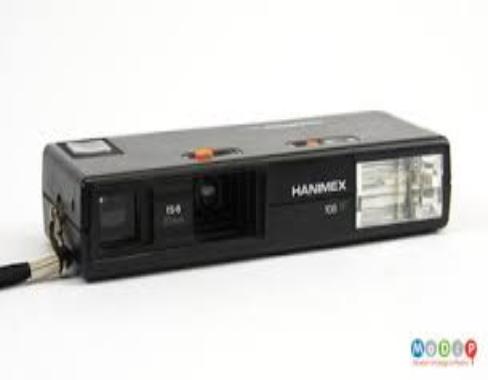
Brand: Hanimex
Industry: Electronic